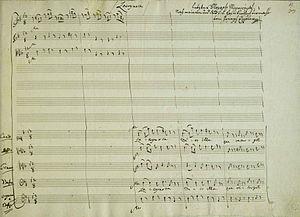
La messe de Requiem en ré mineur, de Wolfgang Amadeus Mozart, composée en 1791, est une œuvre de la dernière année de la vie de Mozart, mais pas exactement la dernière œuvre du compositeur. Elle n'est de la main de Mozart que pour les deux tiers environ, la mort en ayant interrompu la composition. Elle reste néanmoins une de ses œuvres majeures et emblématiques.